Amhara Region

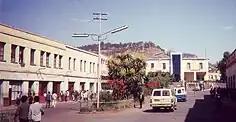
Gondar piazza

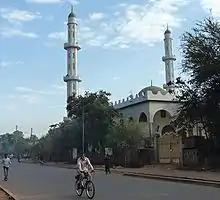
Mosque in Bahir Dar City

In the previous census, conducted in 1994, the region's population was reported to be 13,834,297 of whom 6,947,546 were men and 6,886,751 women; urban inhabitants numbered 1,265,315 or 9.15% of the population.